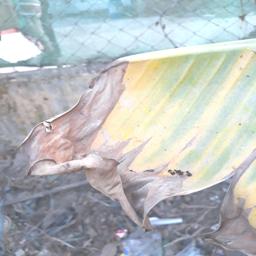
Label: POTASSIUM DEFICIENCY